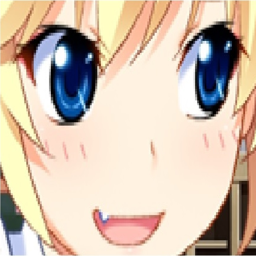
do you use a scope with eyes ?